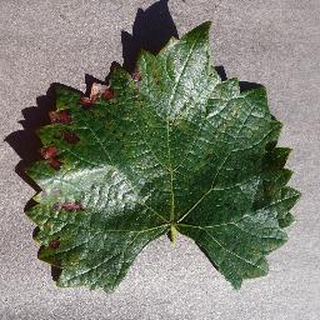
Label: grape_esca_black_measles